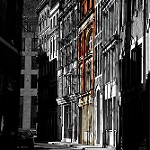
Scene: Outdoor